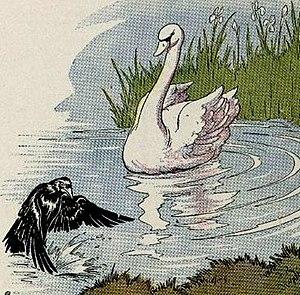
L'Éthiopien est une fable d'Ésope. Elle entre dans la culture populaire au cours de la Renaissance, lorsqu'elle est intégrée dans des livres d'emblèmes. Elle est depuis régulièrement utilisée pour renforcer des attitudes racistes.